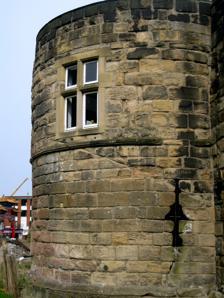
Building: Morden Tower
Country: United Kingdom
Year built: 1290
Morden Tower Tyne and Wear , England , UK Morden Tower, Newcastle Morden Tower Location in Tyne and Wear Coordinates 54°58′21″N 1°37′13″W / 54.97256°N 1.62036°W / 54.97256; -1.62036 Grid reference NZ244642 The Morden Tower in Back Stowell Street on the West Walls of Newcastle upon Tyne , England , is a Scheduled Ancient Monument and a Grade 1 listed building. Since June 1964, Connie Pickard has been custodian of Morden Tower, and has made it a key fixture of Newcastle's alternative cultural life, with the building hosting music and poetry events often funded by Pickard. Currently (October 2021), there are no cultural events running at the Morden Tower space, and the status of the custodianship is not known publicly. The official website is inactive. History The Tower was built about 1290. It is one of five Drum towers that remain of the sixteen that were built as part of the medieval town wall enclosing the city of Newcastle. The tower and wall were built on ground sloping towards the south, which formed part of the precinct of the Dominican Blackfriars, Newcastle , many of the buildings of which still survive. From the 16th century the Morden Tower housed the Company of Plumbers, Plasterers and Glaziers. Poetry centre The Morden Tower has been a major centre for poetry readings in the North East since 1964 when Tom Pickard and Connie Pickard took out the lease. It has developed a national and international reputation for attracting significant British and American literary figures working during this period.  It has been particularly noted for its association with many Beat and Black Mountain poets . Tom and Connie Pickard were instrumental in bringing about the Newcastle's Poetry Revival. During this time they amassed a collection of books and pamphlets not obtainable in bookshops at the time.  Using the Morden Tower as a venue for poetry readings and a book room they ensured Tower audiences were kept in touch with writing from Edinburgh, Paris, San-Francisco, Greenwich Village, Liverpool and Ladbroke Grove. During the 1960s and 1970s, the Tower was an inspiration and catalyst for other counter culture ventures, in particular an outpost for Alexander Trocchi project. Basil Bunting gave the first reading of Briggflatts in the Morden Tower, on 22 December 1965. The intimate, simple space of the Tower's upper room has been recognised by poets and audiences as an ideal location for voiced poetry, with Bob Cobbing describing it as "simply the most congenial place in the world in which to perform poetry". Other poets to have read there include Allen Ginsberg , Ted Hughes , Lawrence Ferlinghetti , Gregory Corso , Seamus Heaney , Tom Raworth , Carol Ann Duffy , Fleur Adcock and Liz Lochhead . Despite a lack of funding Morden Tower is still a popular venue for poets and experimental musicians, such as John Hegley and A Hawk and a Hacksaw . Significant literary events Pete Brown gave the first reading on 16 June 1964: Bloomsday Basil Bunting gave his first public reading of Briggflatts in 1965 Allen Ginsberg gave his first European reading of Kaddish Ed Dorn gave his first European Reading of Gunslinger Publications King Ida's Watch Chain - 1965:  A collection of Poems by Basil Bunting . A new format magazine designed by Richard Hamilton The Spoils – Basil Bunting 1965 : Cover design and photographs by Richard Hamilton, distributed by Migrant Press High on the Wall: a Morden Tower Anthology , published by Morden Tower in association with Bloodaxe Books to commemorate the tower's first 25 years in 1990.  Edited by Gordon Brown. Music at Morden Tower Morden Tower has a history of providing a platform for new and experimental music. Musicians who have played at the Tower include Alan Hull of Lindisfarne , Grayson Capps, Les Cox Sportifs, Paul Smith of Maxïmo Park , Richard Dawson, Teitur , John Power , Chris Corsano, Mecca Normal, Sir Richard Bishop, Jack Rose, Cath & Phil Tyler, Burning Star Core , Prurient, Jakob Olausson, Mama Baer & Kommissar Hjuler , Jozef Van Wissem, C Joynes, Keith Fullerton Whitman, Jazzfinger, Peter Walker, Alasdair Roberts, James Ferraro, Monopoly Child Star Searchers, Calvin Johnson A Hawk and a Hacksaw , Tonstartssbandht , Silver Fox, Rachel Lancaster, Viv Albertine, Stuart Moxham, Wrest, Funeral Dance Party, Morgellons, Big Fail and Matt "Black Pudding" Bovingdon on knife and fork. A Better Noise, Subterranean, Jumpin' Hot Club, NO-FI and A Glimpse of Paradise have all promoted semi regular gigs at Morden Tower over the last ten years. The band Whitehouse performed at the Tower in 1983, supported by Ramleh and The New Blockaders. Whitehouse's set has become notorious because William Bennett slapped a female audience member in the face which caused most of the audience to leave in protest. References Notes